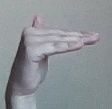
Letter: khaa